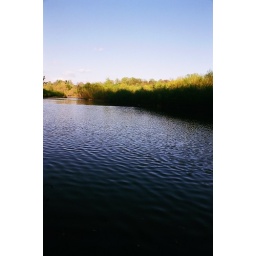
Good blue in the sky but the dark blue of the water is great.